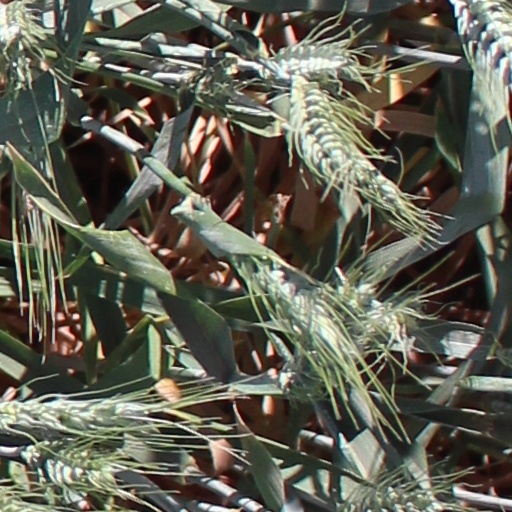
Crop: wheat